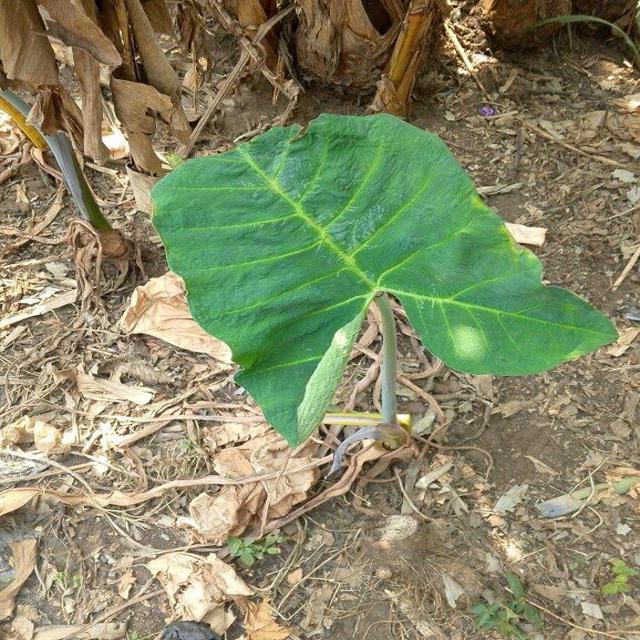
Label: Healthy